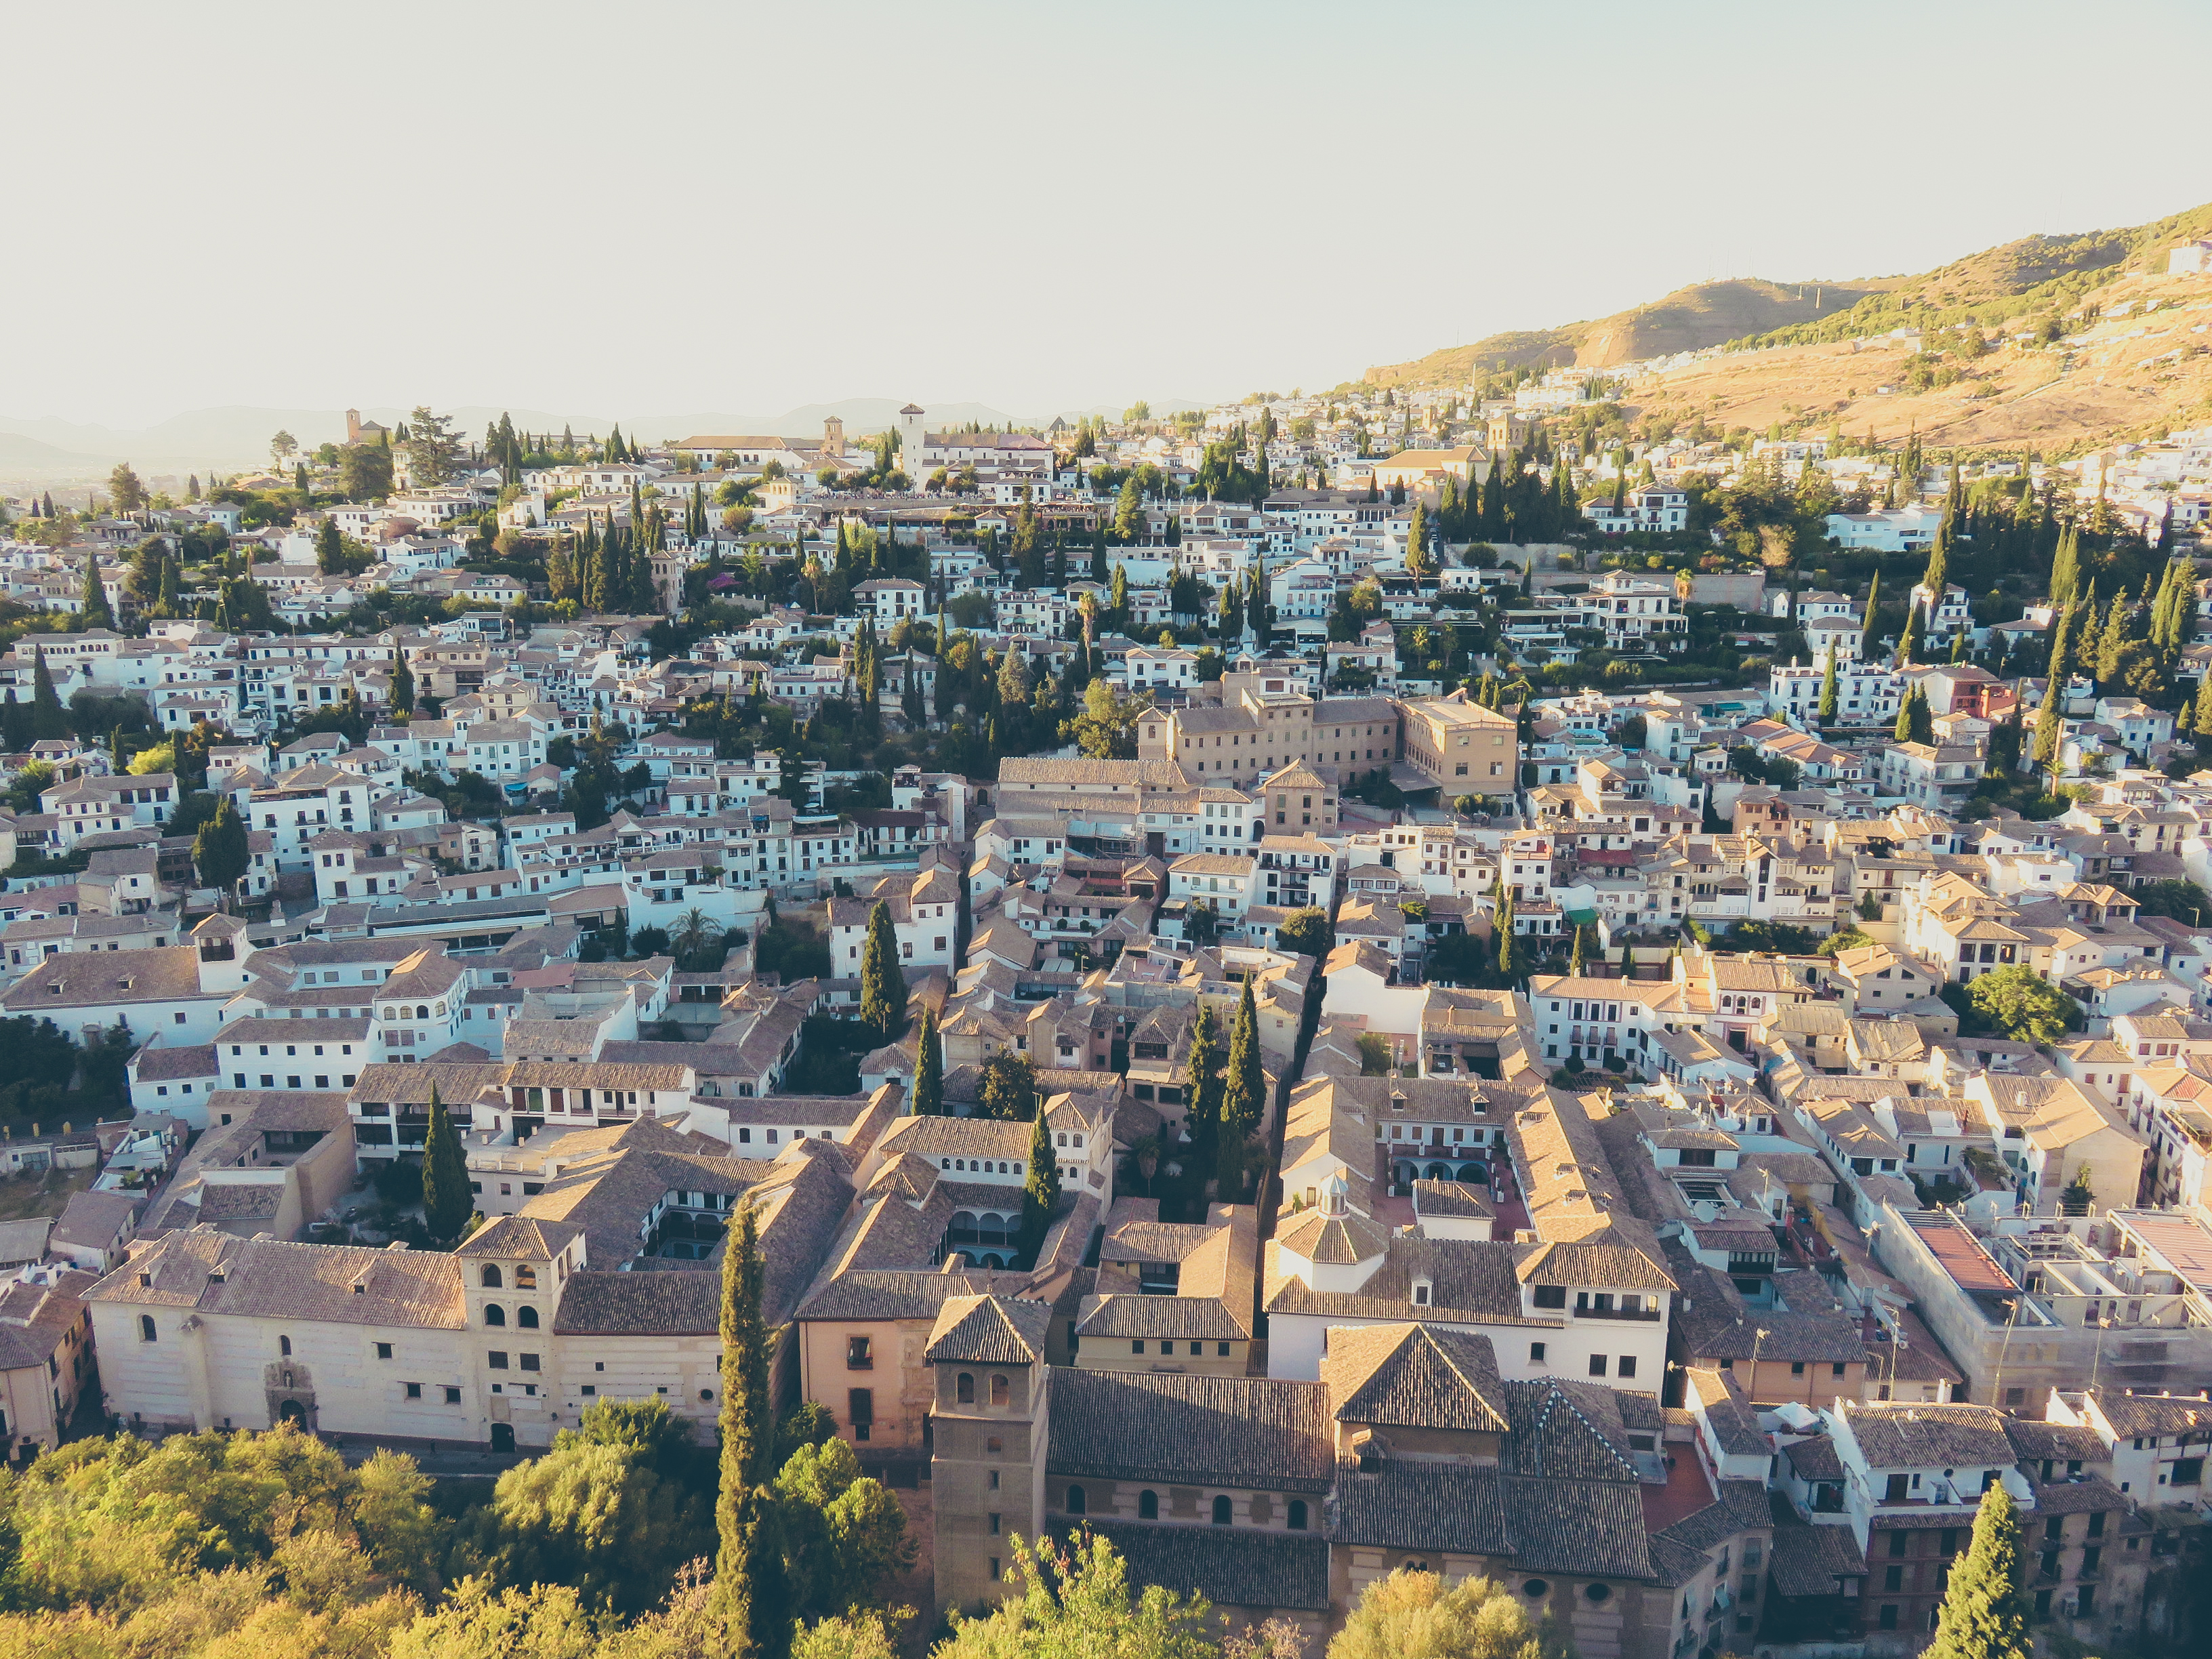
landscape, architecture, skyline, photography, town, view, city, cityscape, panorama, downtown, travel, village, cliff, suburb, tourism, spain, houses, horizontal, history, granada, neighbourhood, bird's eye view, aerial photography, urban area, residential area, travel destinations, geographical feature, human settlement